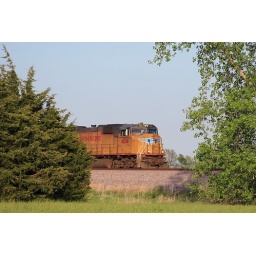
Peeking thru the trees, a Union Pacific train waits for a clear signal near Nelson, Illinois